Queen of Carthage

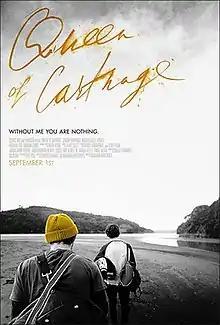
Film poster

Queen of Carthage is a 2014 New Zealand thriller drama film starring Shiloh Fernandez. In addition to acting in the film, Fernandez served as screenwriter and producer.